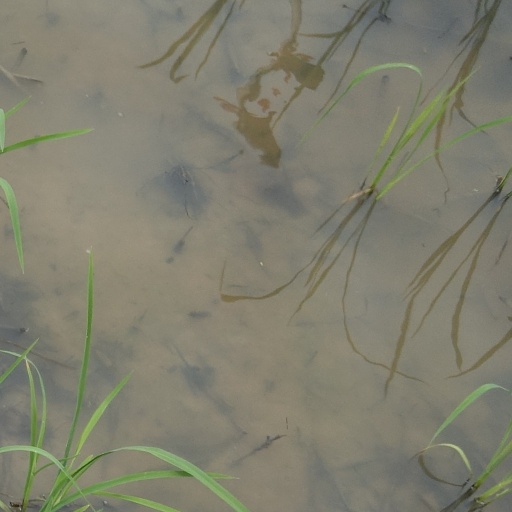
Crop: rice